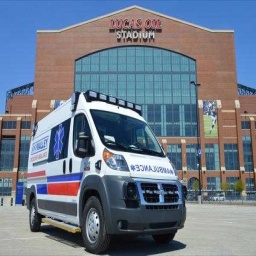
Label: ambulance